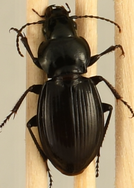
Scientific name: Cyclotrachelus torvus
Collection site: Sterling Site (STER), plot STER_006